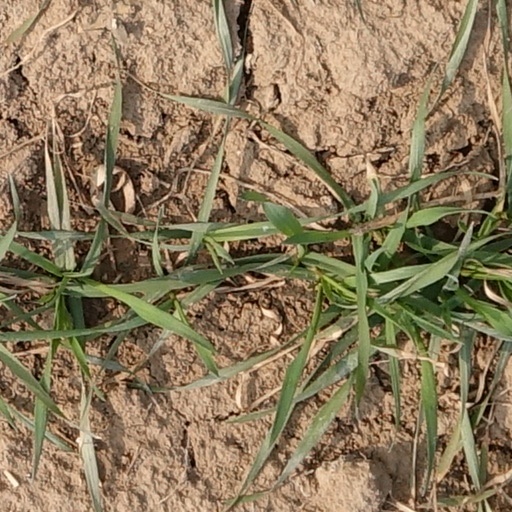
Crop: wheat